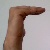
The image shows a hand gesture representing a space in Indian Sign Language.